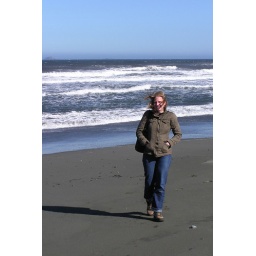
Astrid on the beach near our beach house